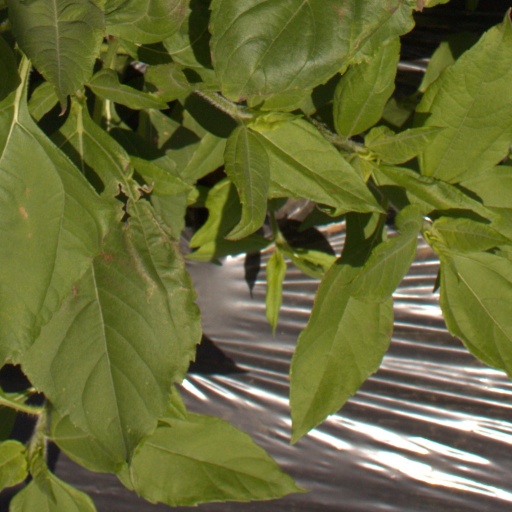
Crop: Jerusalem artichoke